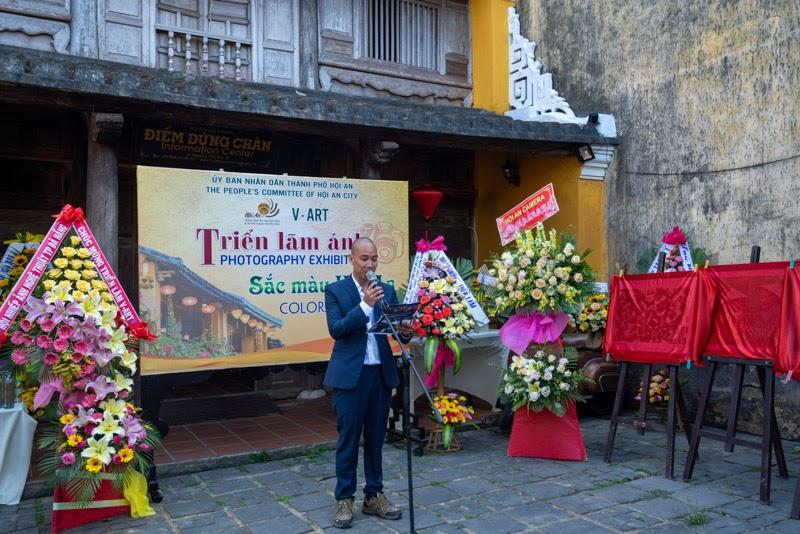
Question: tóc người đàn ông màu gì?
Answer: đầu ông ấy bị hói